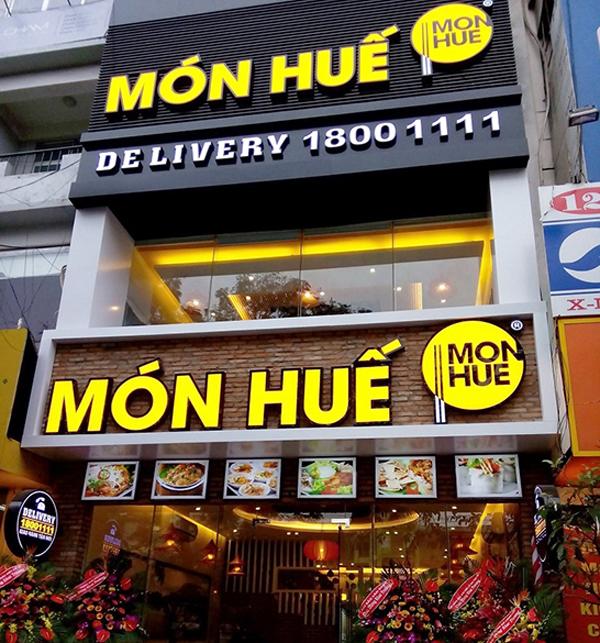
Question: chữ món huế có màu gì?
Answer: có màu vàng